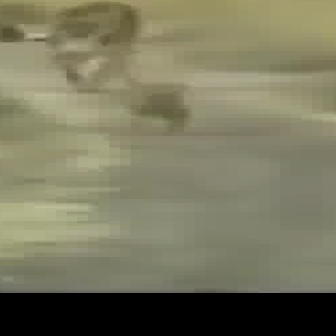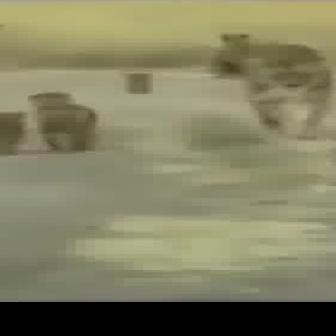
  Please identify the target specified by the bounding box [47,0,139,92] in the first image and locate it in the second image. Return the coordinates in [x_min,y_min,x_max,y_max] format.
Answer: [233,42,331,140]